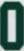
Number: 0